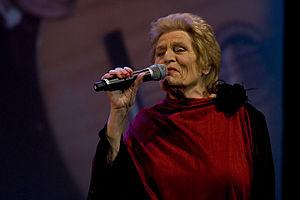
Maria Celeste Rebordão Rodrigues est une chanteuse portugaise de fado.